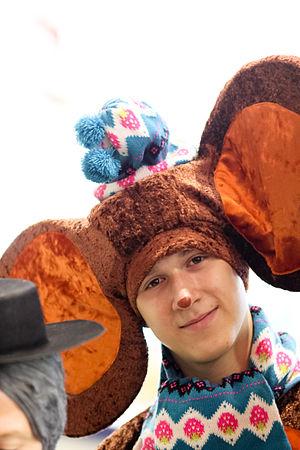
Le tourisme en Russie est en forte croissance depuis les années soviétiques, d'abord grâce au tourisme intérieur puis également grâce au tourisme international. Un héritage culturel riche et une grande variété de paysages font du pays l'une des destinations touristiques les plus populaires du monde. Le pays compte 23 sites inscrits au patrimoine mondial de l'UNESCO, avec bien plus sur la liste indicative de l'UNESCO.